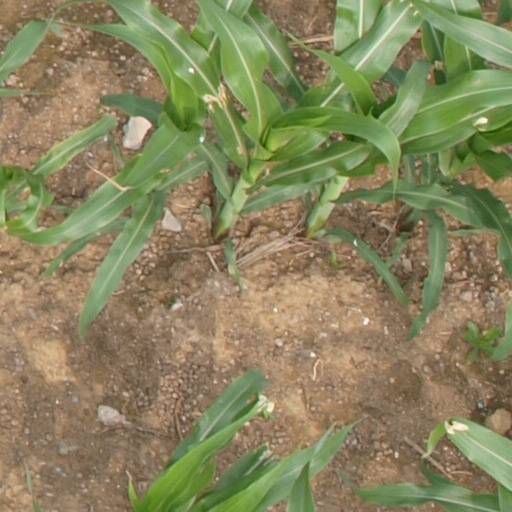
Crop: maize; corn